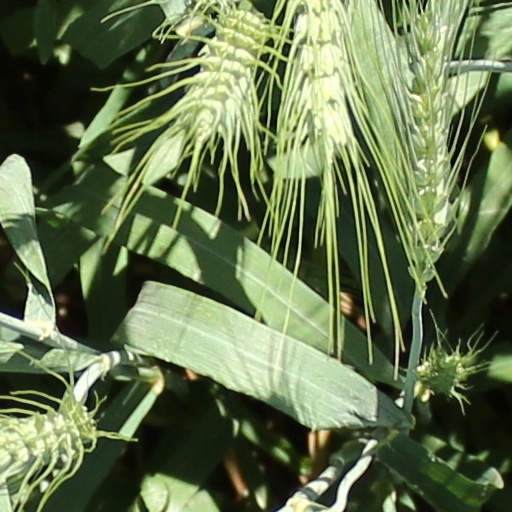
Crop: wheat